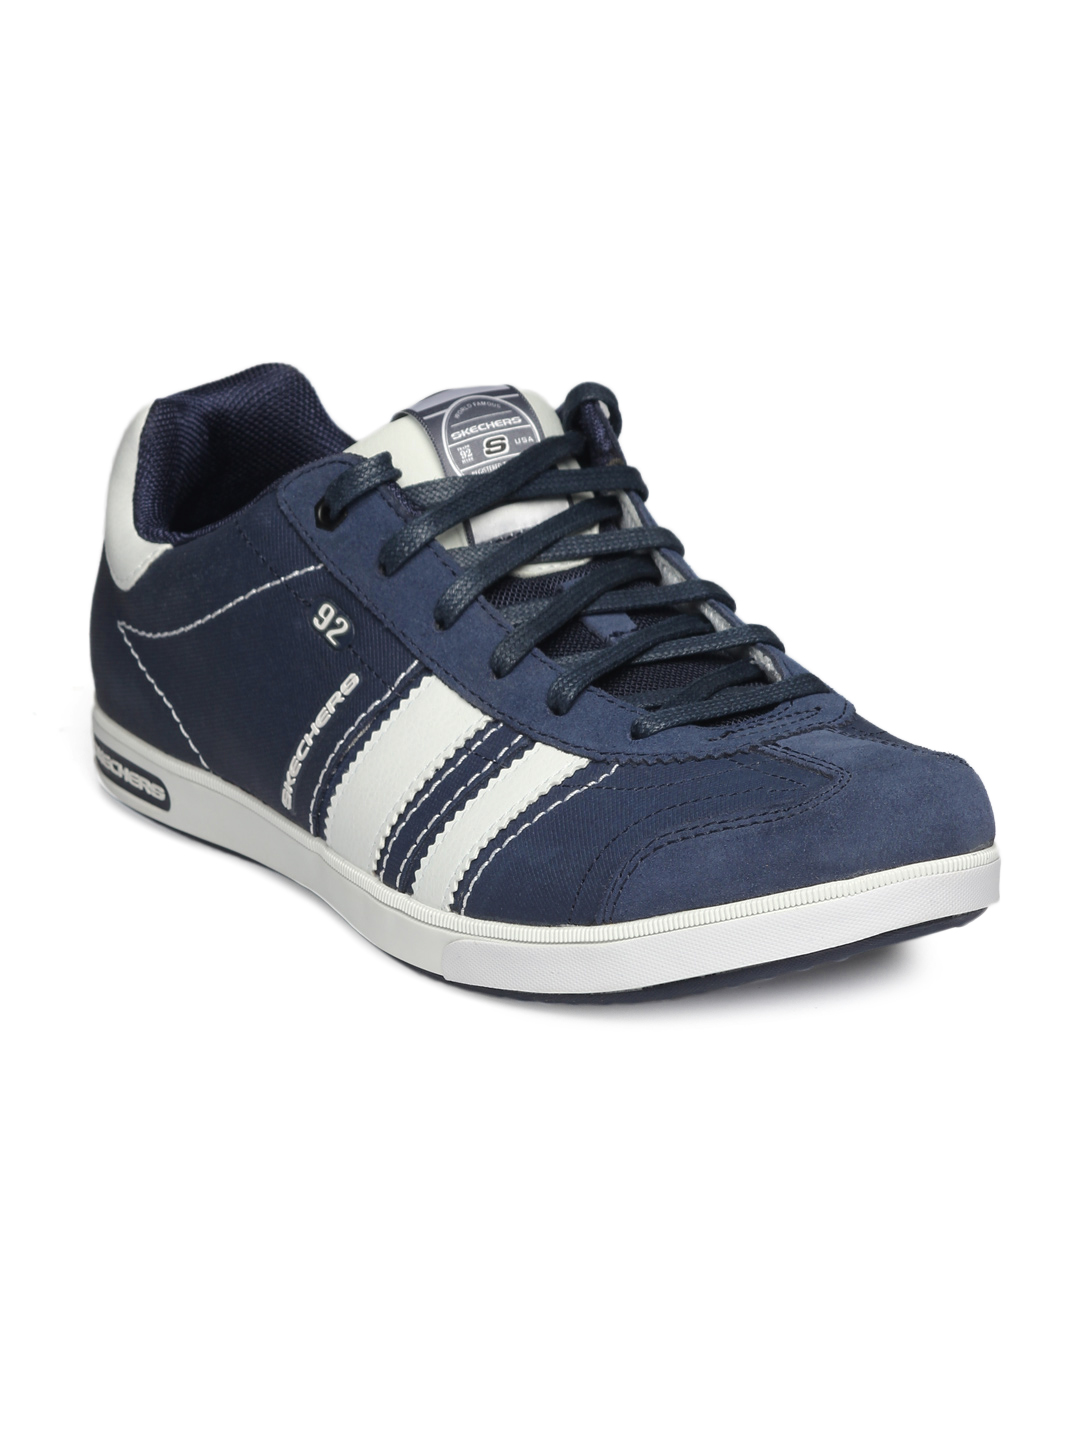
Skechers Men Blue Shoes
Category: Footwear / Shoes / Casual Shoes
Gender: Men
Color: Blue
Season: Fall 2012
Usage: Casual